Utupua

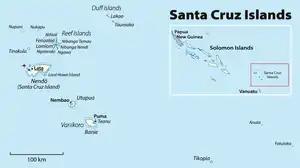

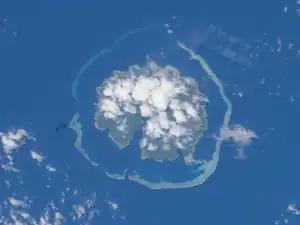
Utupua from space. Courtesy NASA

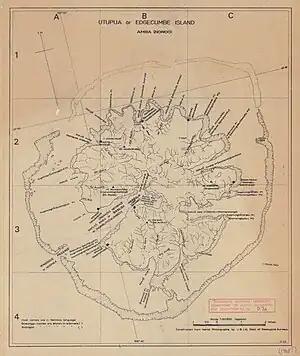
1968 map of Utupua Island

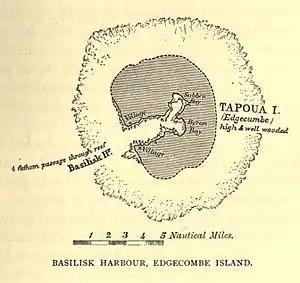
First map of "Tapoua" (1876)

Utupua is an island in the Santa Cruz Islands, located 66 km to the Southeast of the main Santa Cruz group, between Vanikoro and Santa Cruz proper (Nendö). This island belongs administratively to the Temotu Province of Solomon Islands.